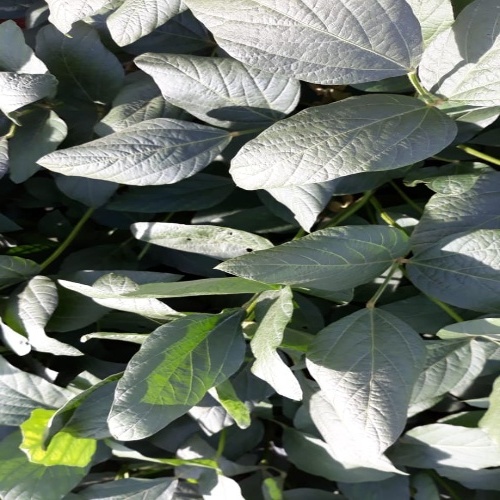
Label: Diabrotica_speciosa